Q factor (bicycles)

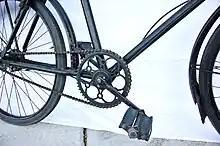
The Q factor is an important factor affecting how close the pedals are laterally, and therefore the affects the spread of the riders legs

The Q factor or quack factor of a bicycle is the distance between the pedal attachment points on the crank arms, when measured parallel to the bottom bracket axle. It may also be referred to as the "tread" of the crankset.